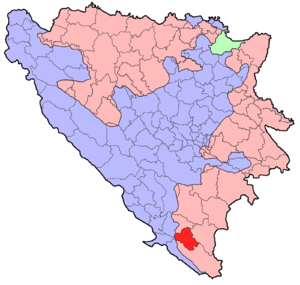
Ljubinje est une ville et une municipalité de Bosnie-Herzégovine située dans la République serbe de Bosnie et dans la région de l'Herzégovine. Selon les premiers résultats du recensement bosnien de 2013, la ville intra muros compte 2 744 habitants et la municipalité 3 756.